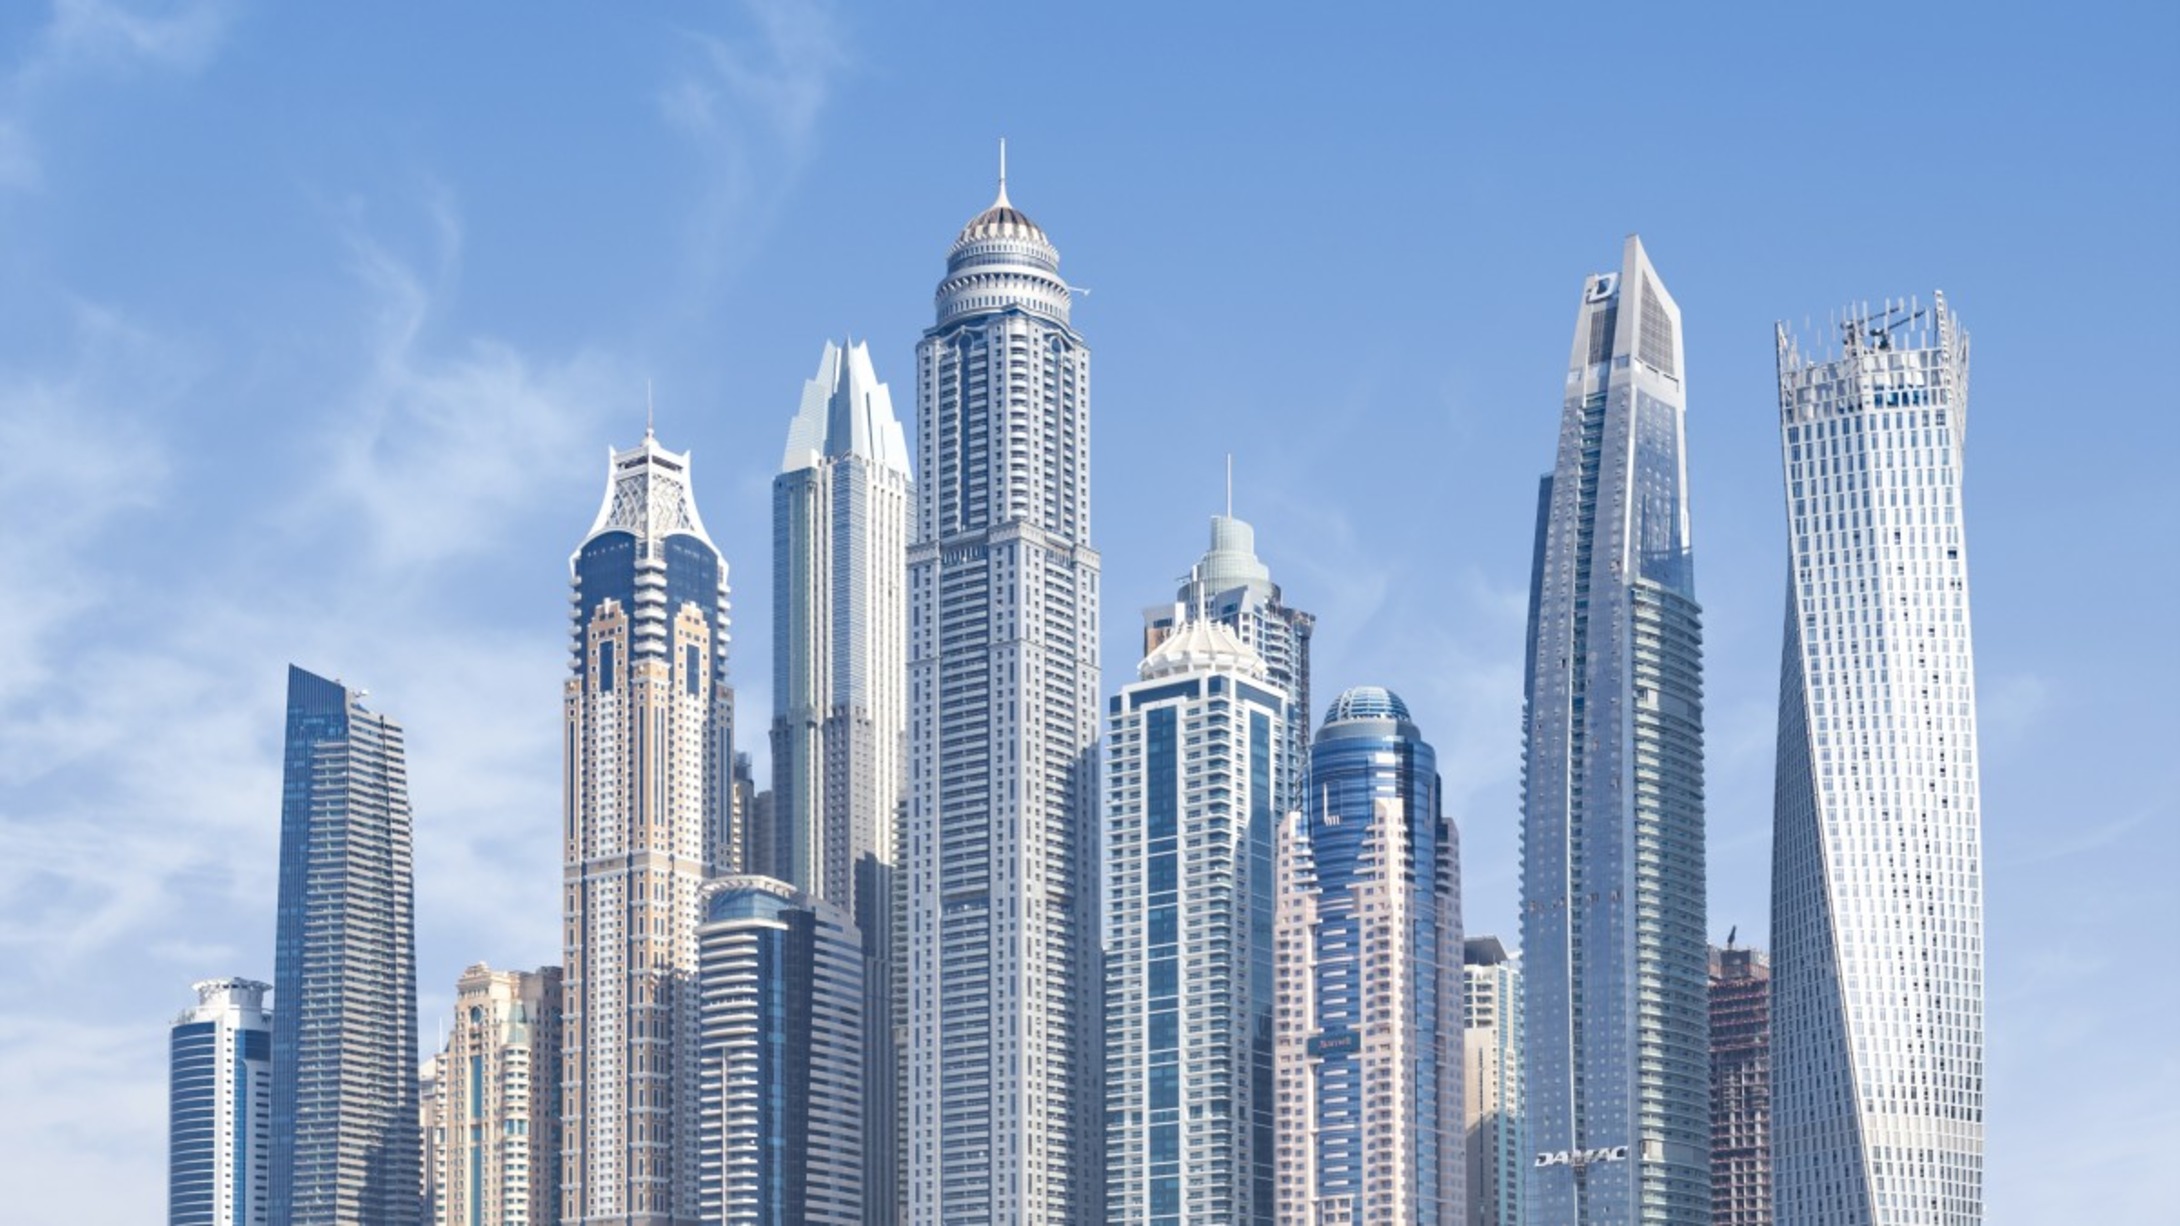
skyscraper, tall building, sky, clouds, warm weather, building, world, cloud, tower block, tower, condominium, real estate, cityscape, commercial building, city, facade, mixed use, horizon, headquarters, downtown, urban design, corporate headquarters, landscape, skyline, spire